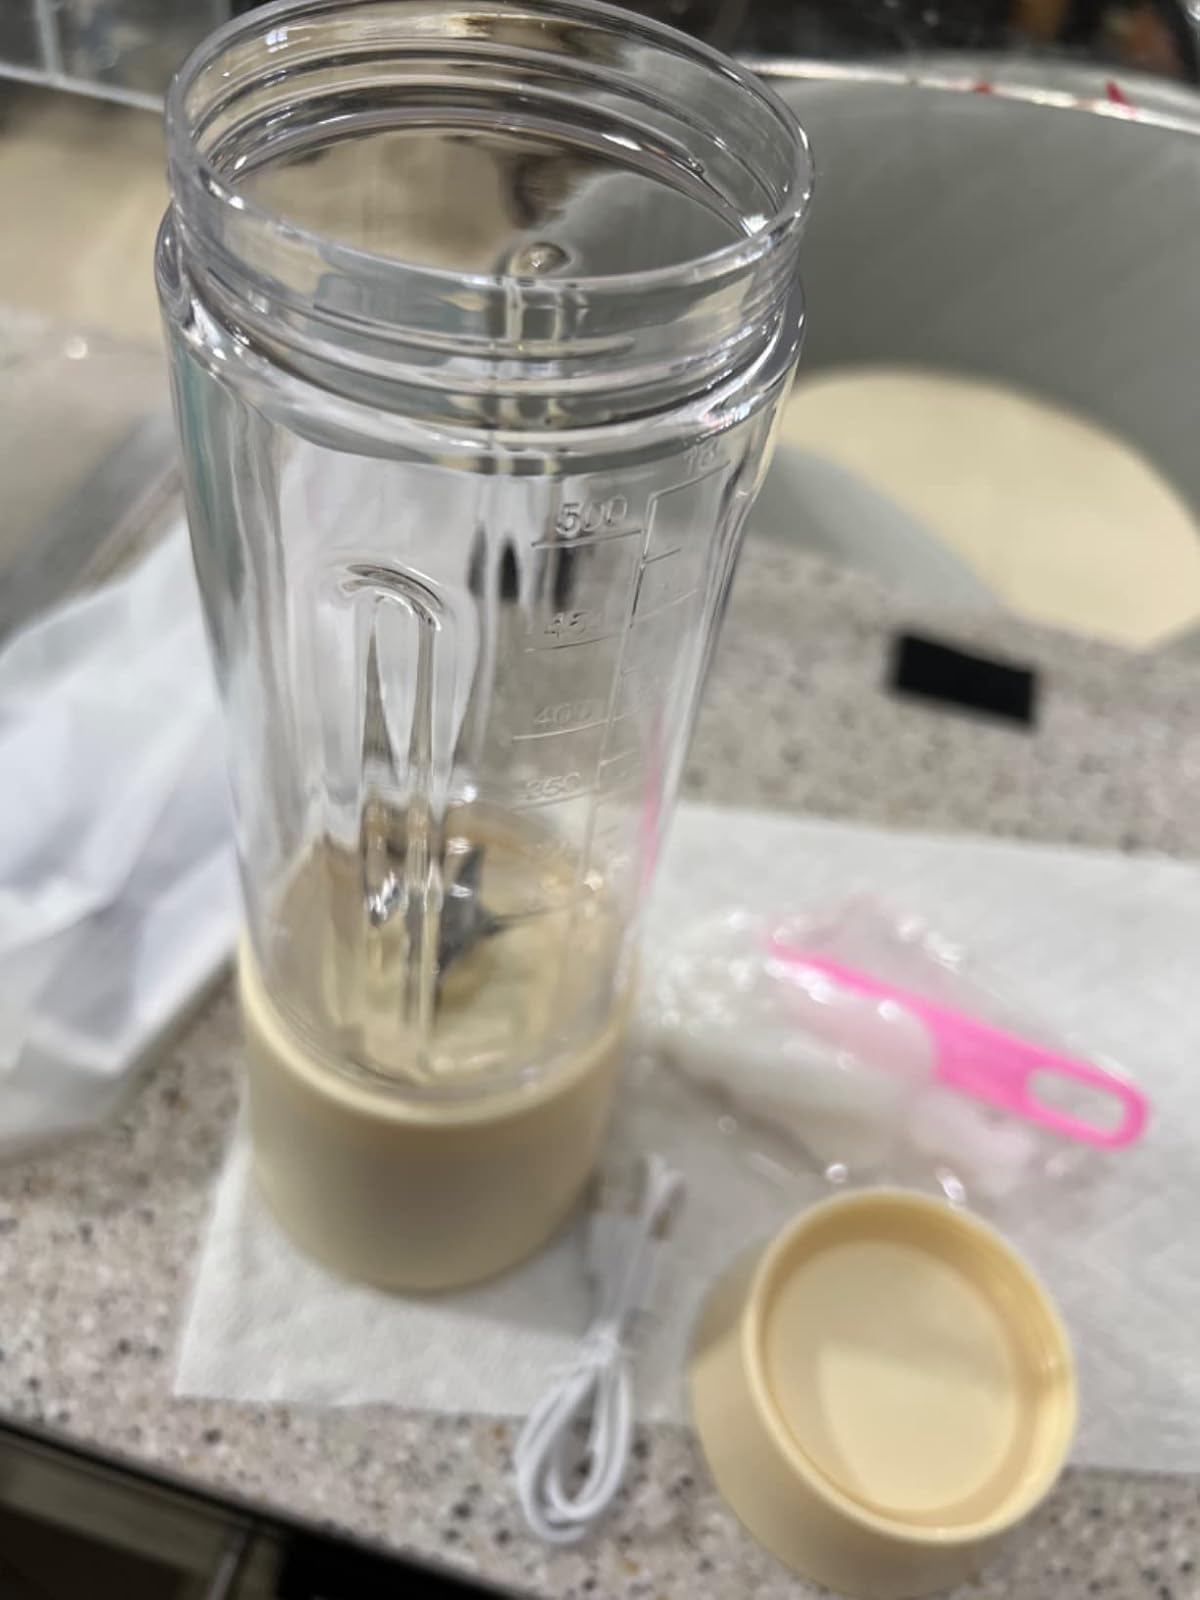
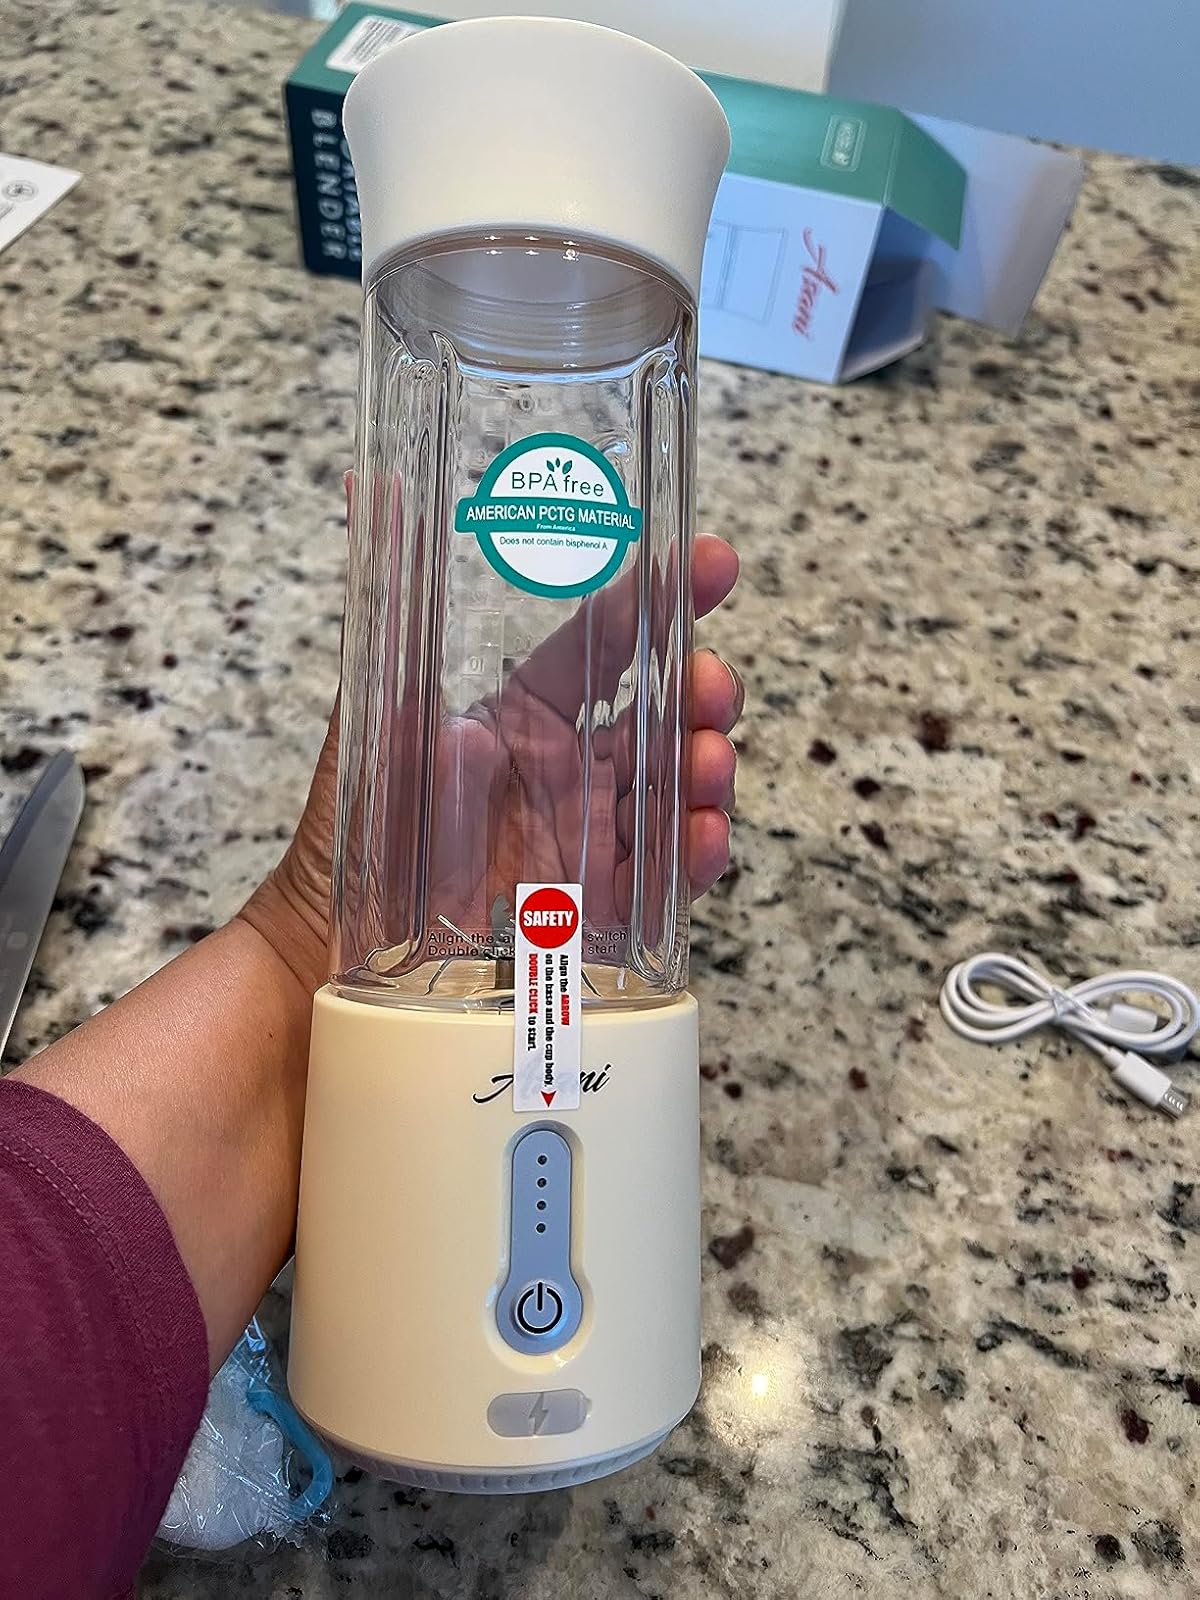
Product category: items_blender
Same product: yes